Antonio Franco (journalist)

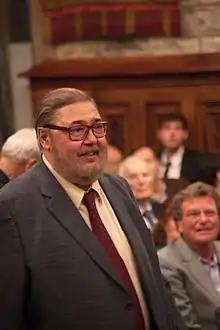
Franco in October 2015

Antonio Franco Estadella (21 January 1947 – 23 September 2021) was a Spanish journalist. He served two times as editor-in-chief of "El Periódico de Catalunya". He also worked as deputy editor of "El País" and as editor of its Catalan-language edition.